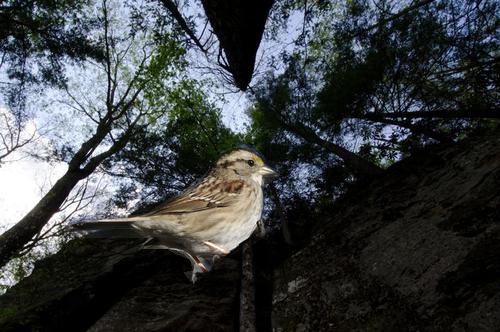
Bird species: White_throated_Sparrow
Bird type: landbird
Background: land